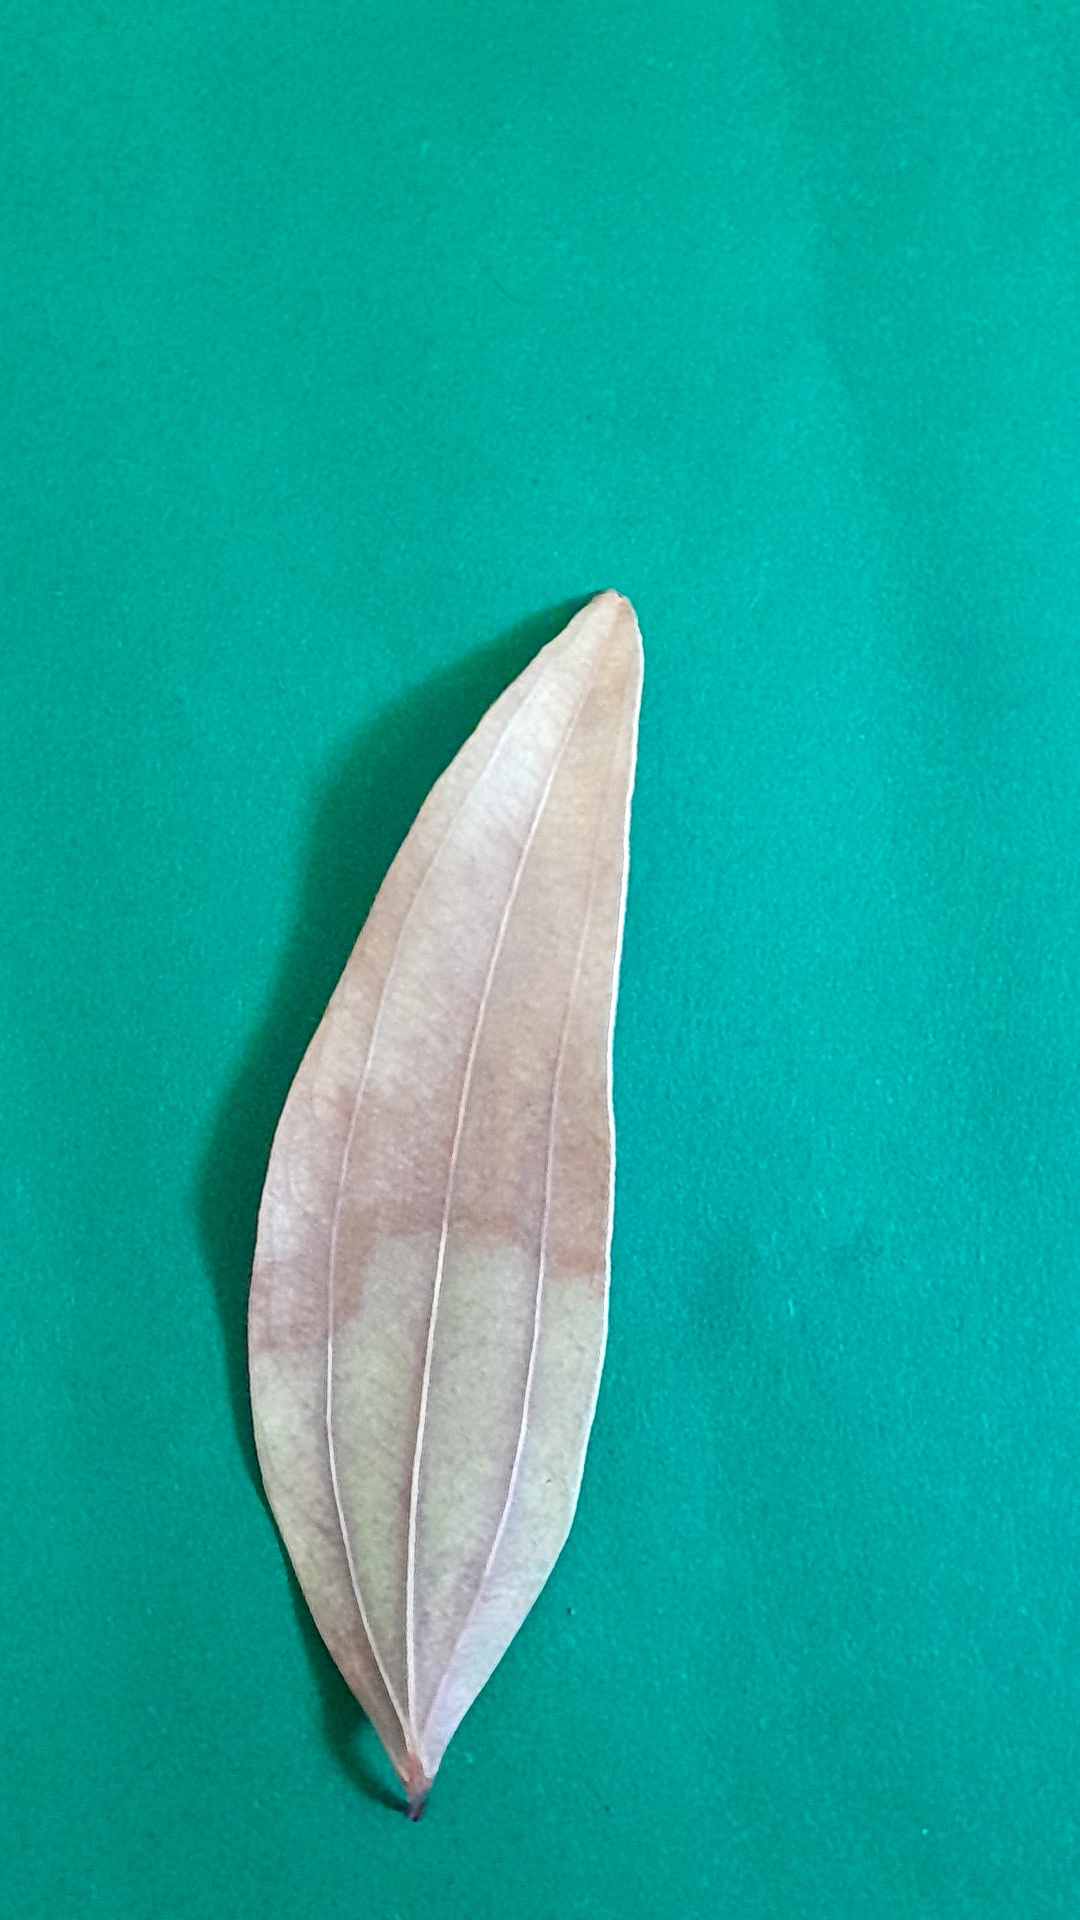
Label: Dry Leaf